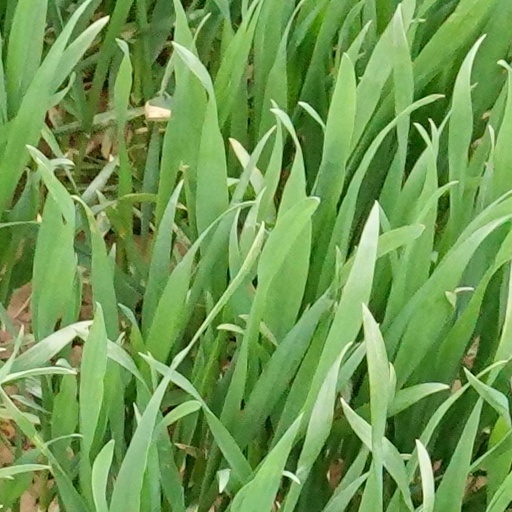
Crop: wheat